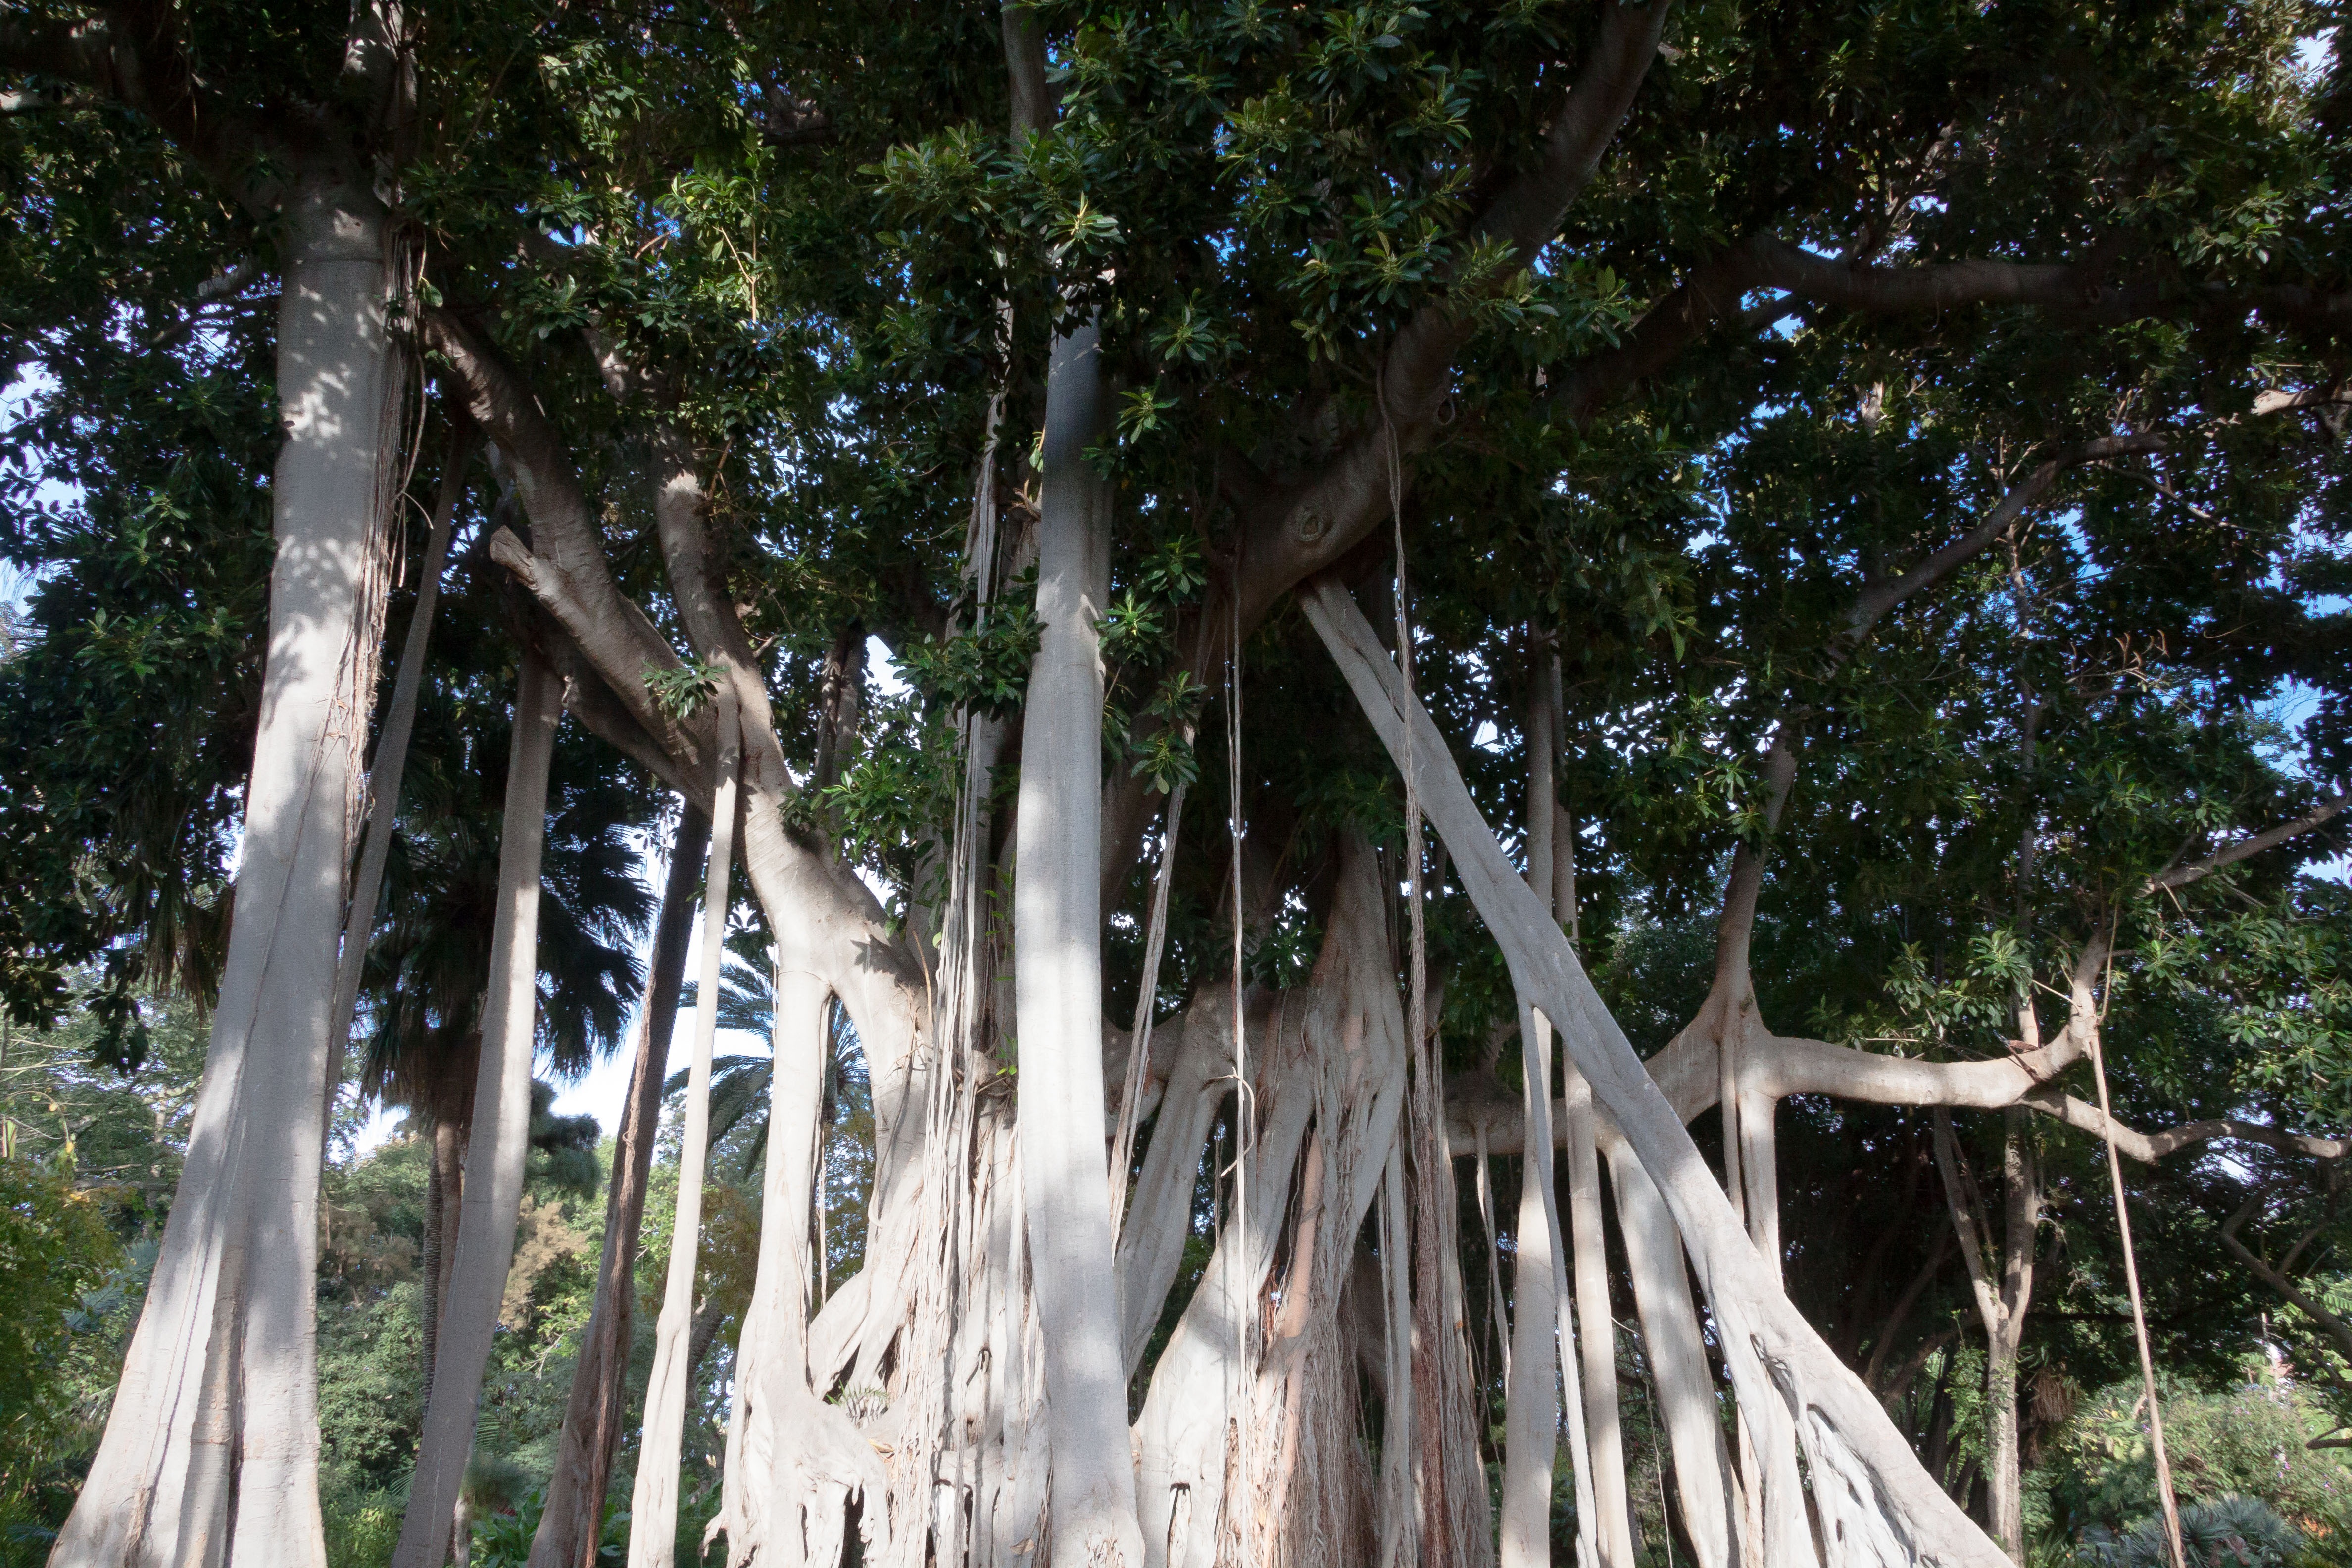
tree, nature, forest, plant, leaf, flower, zoo, green, jungle, tropical, park, botany, garden, flora, leaves, rainforest, huge, habitat, tropics, canary islands, tropical vegetation, woody plant, arecales, palm family, ficus macrophylla